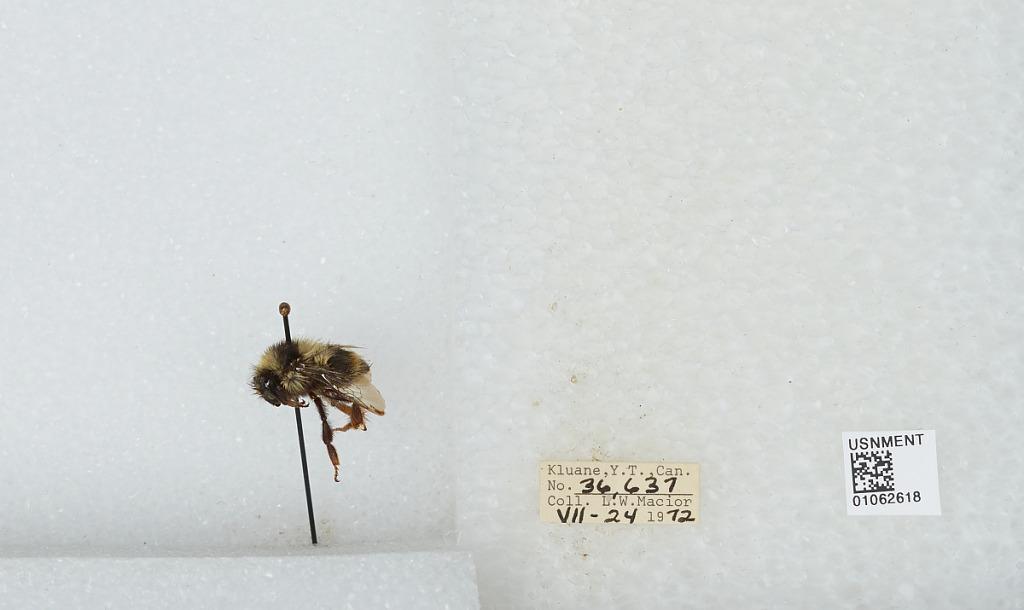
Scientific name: Bombus bifarius nearcticus
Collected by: L. Macior
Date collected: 1972-7-24
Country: Canada
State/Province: Yukon Territory
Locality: Kluane
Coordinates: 60.75, -139.5